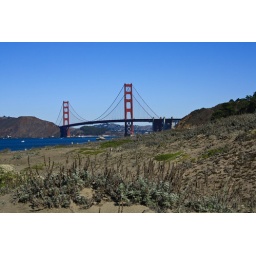
sand dunes and beach vegetation below the Golden Gate Bridge